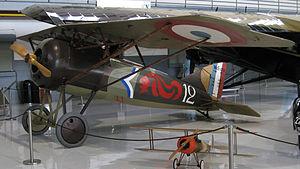
Le Morane-Saulnier 27 est un avion militaire de la Première Guerre mondiale.